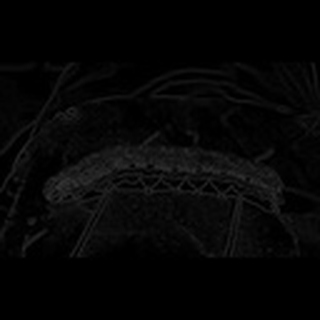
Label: cotton_army_worm